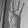
ASL letter: W